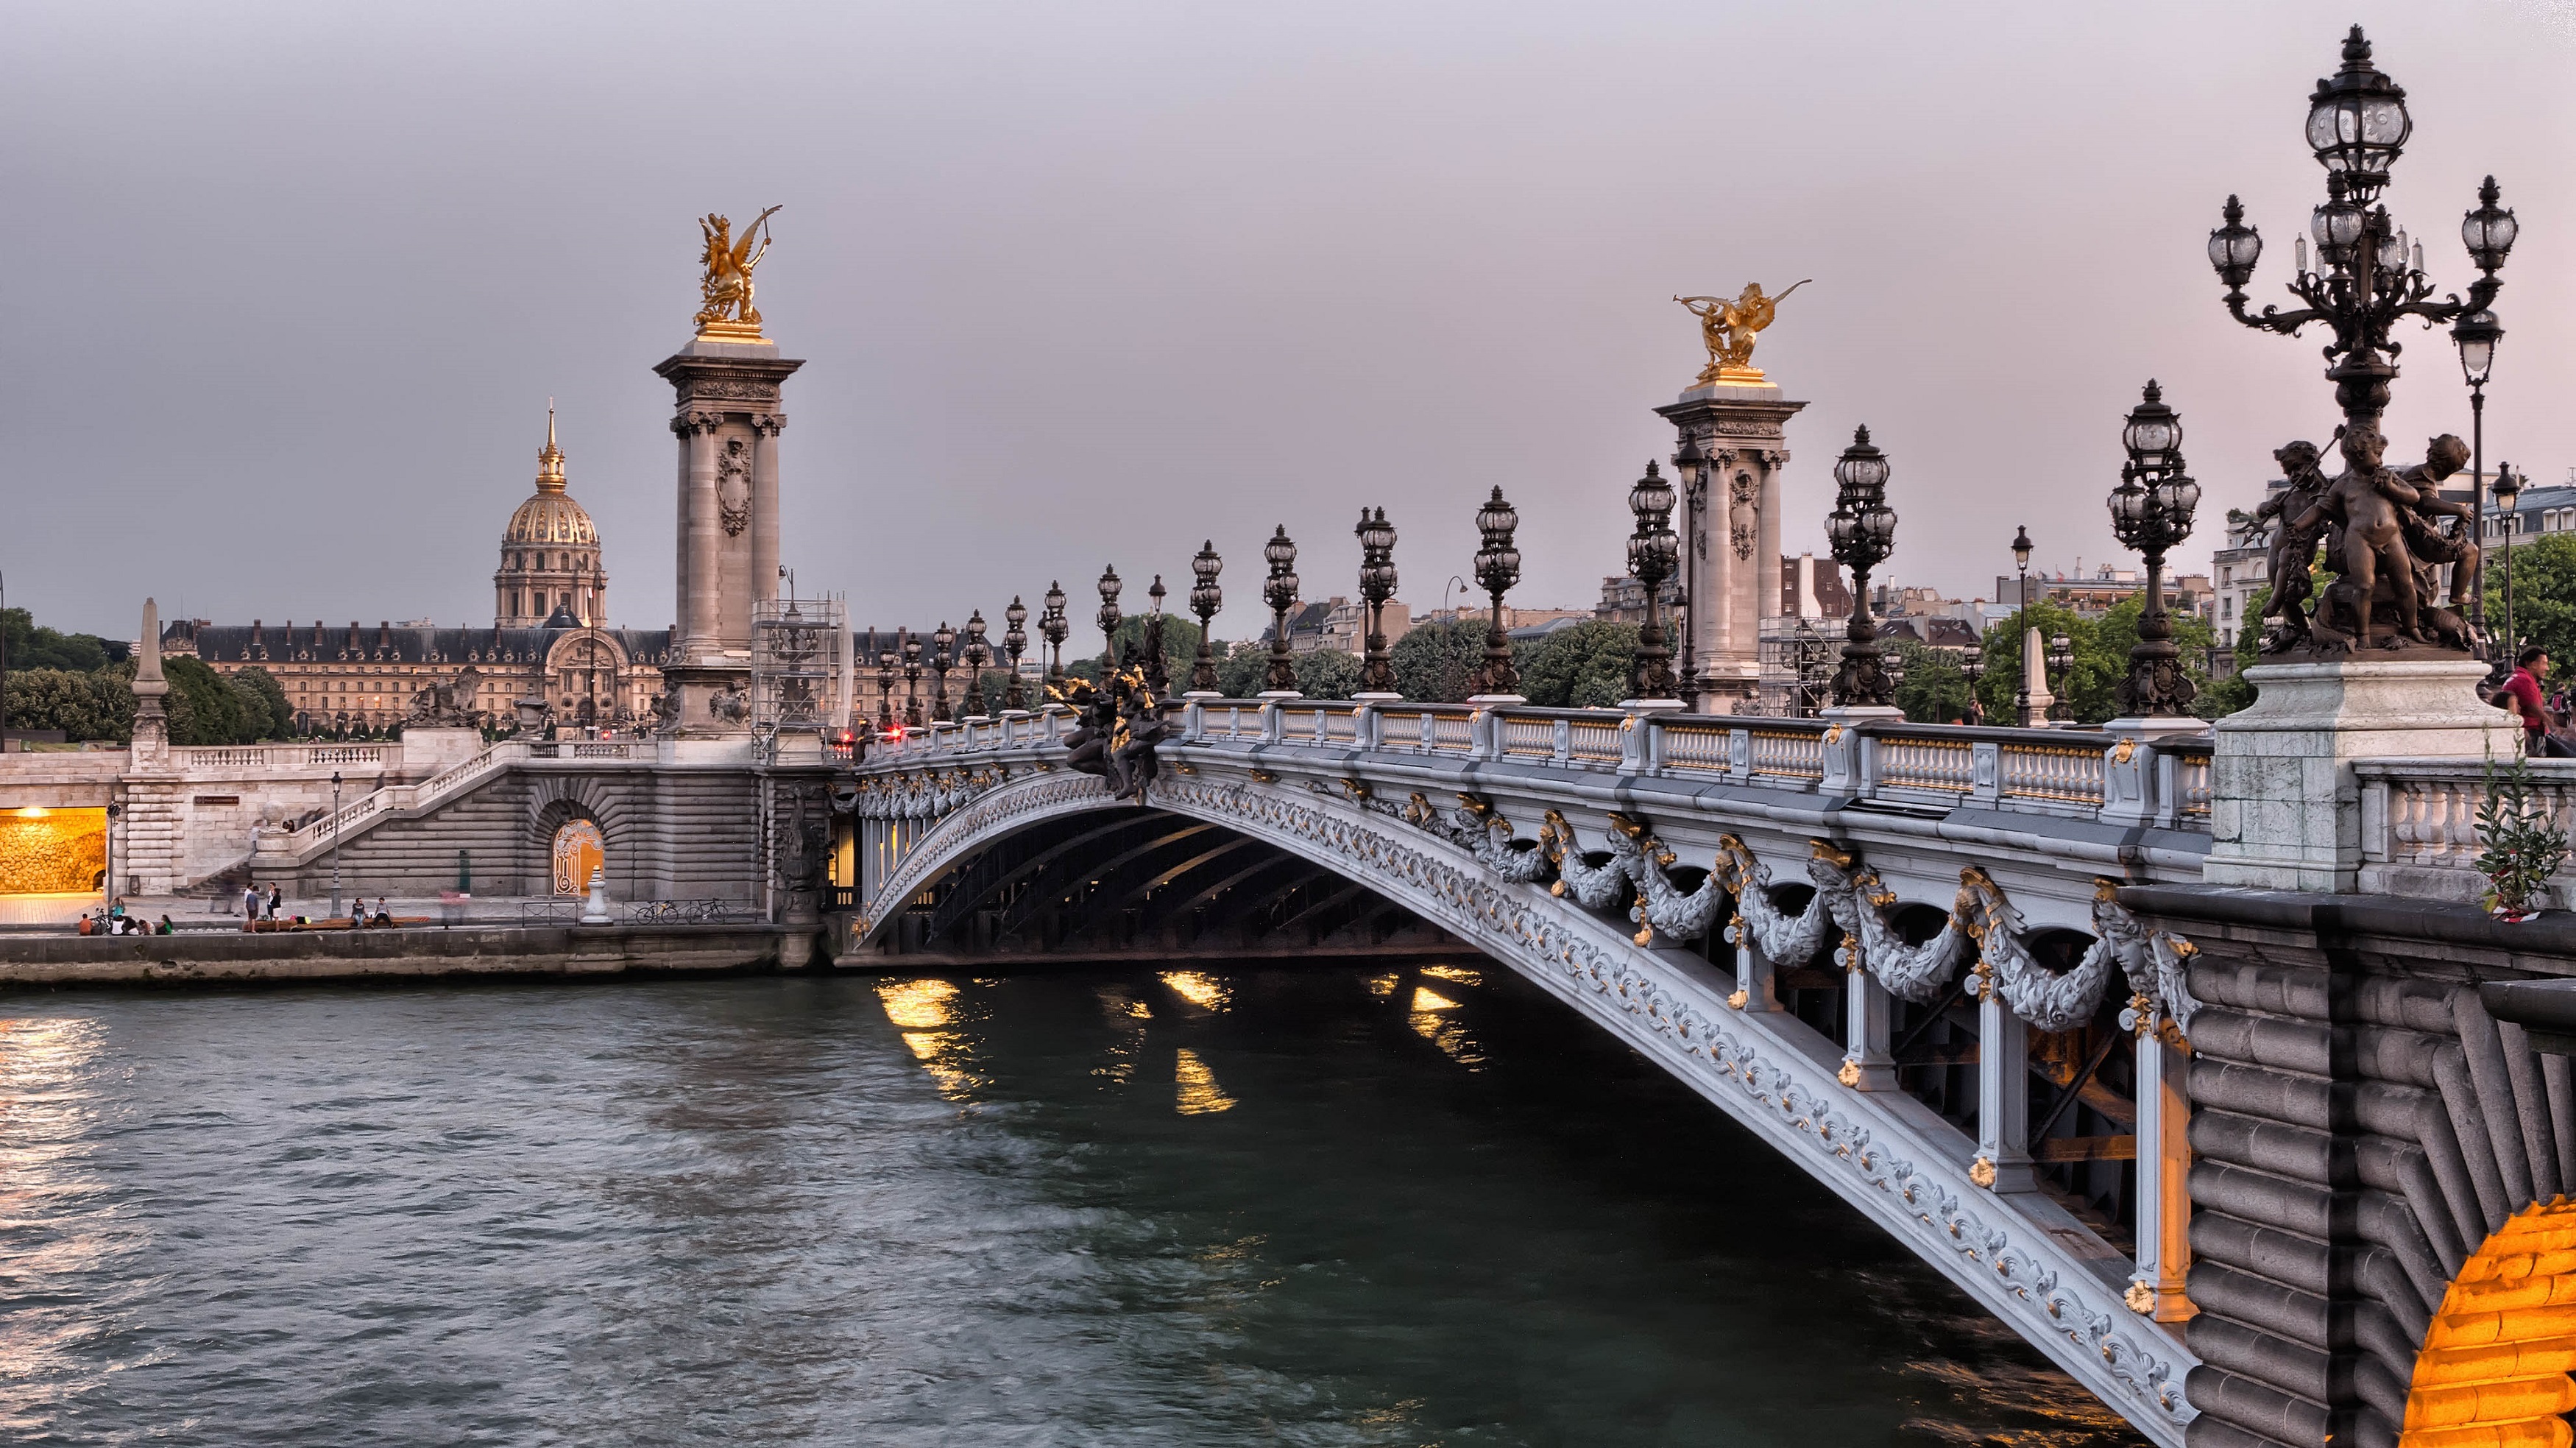
water, architecture, bridge, view, paris, urban, river, cityscape, travel, dusk, france, europe, evening, reflection, landmark, historic, tourism, waterway, history, tours, seine river, ancient history, nonbuilding structure, pont alexander iii